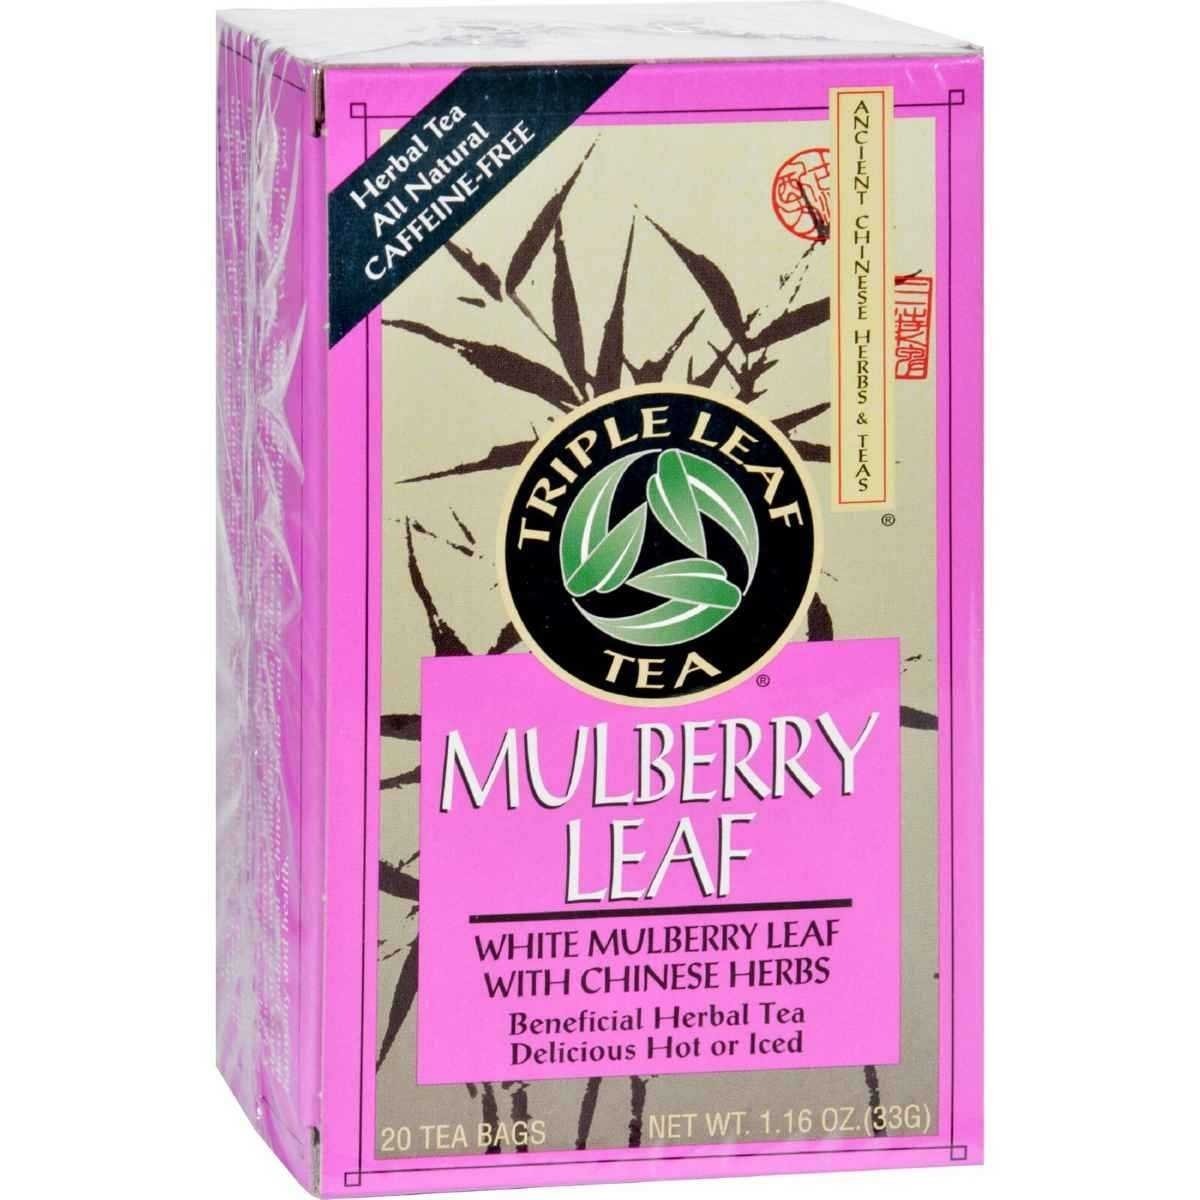
Item Name: Triple Leaf Tea Mulberry Leaf Tea, 20 Tea Bags, 1.16 oz (33 g)
Bullet Point 1: Herbal Tea
Bullet Point 2: All Natural
Bullet Point 3: Caffeine-Free
Bullet Point 4: Ancient Chinese Herbs and Teas
Bullet Point 5: White Mulberry Leaf with Chinese Herbs
Product Description: Herbal Tea All Natural Caffeine-Free Ancient Chinese Herbs & Teas White Mulberry Leaf with Chinese Herbs Beneficial Herbal Tea Delicious Hot or Iced The White Mulberry Leaf Tea Tradition White mulberry (Morus alba), has been used by the Chinese since ancient times. It is a native tree of China, cultivated there for thousands of years. In the ancient book "The Book of Songs", mulberry leaf is described, along with its uses. Scholars in China substituted mulberry leaves for regular tea leaves for a delicious beverage. Many parts of the mulberry tree are used, including the leaves, roots and berries. Traditionally, the Chinese use white mulberry leaf, called Sang Ye in Chinese, as a valued herb blended together with other Chinese herbs. It is widely used and is included in many diverse traditional Chinese herbal tea blends. Triple Leaf Tea's Mulberry Leaf Tea is made primarily from white mulberry leaf, with the addition of complementary, renowned Chinese herbs, astragalus root, schisandra berry and Solomon's seal. Together, they create a delicious, mellow, caffeine-free herbal beverage. This pleasing, mild-tasting tea is delicious hot or iced.
Value: 1.0
Unit: Count

Price: 5.95